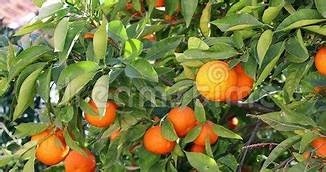
Label: mandarine